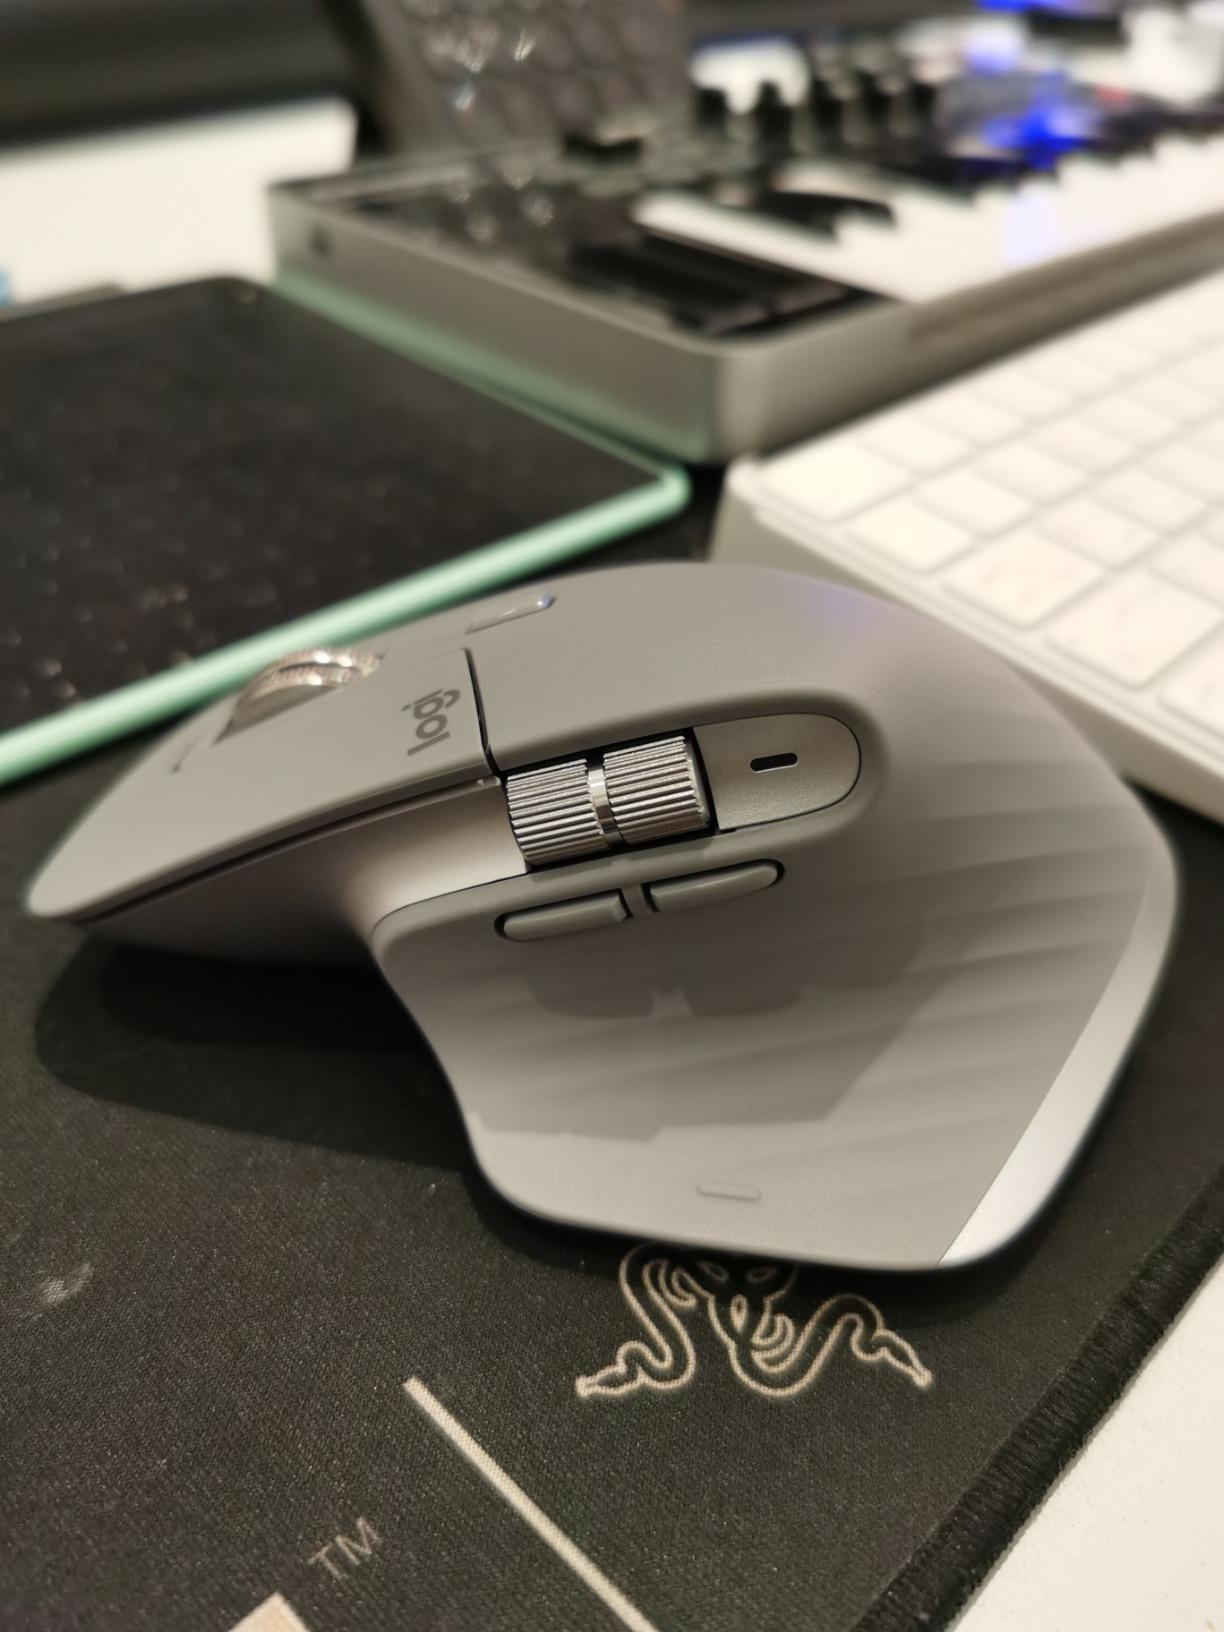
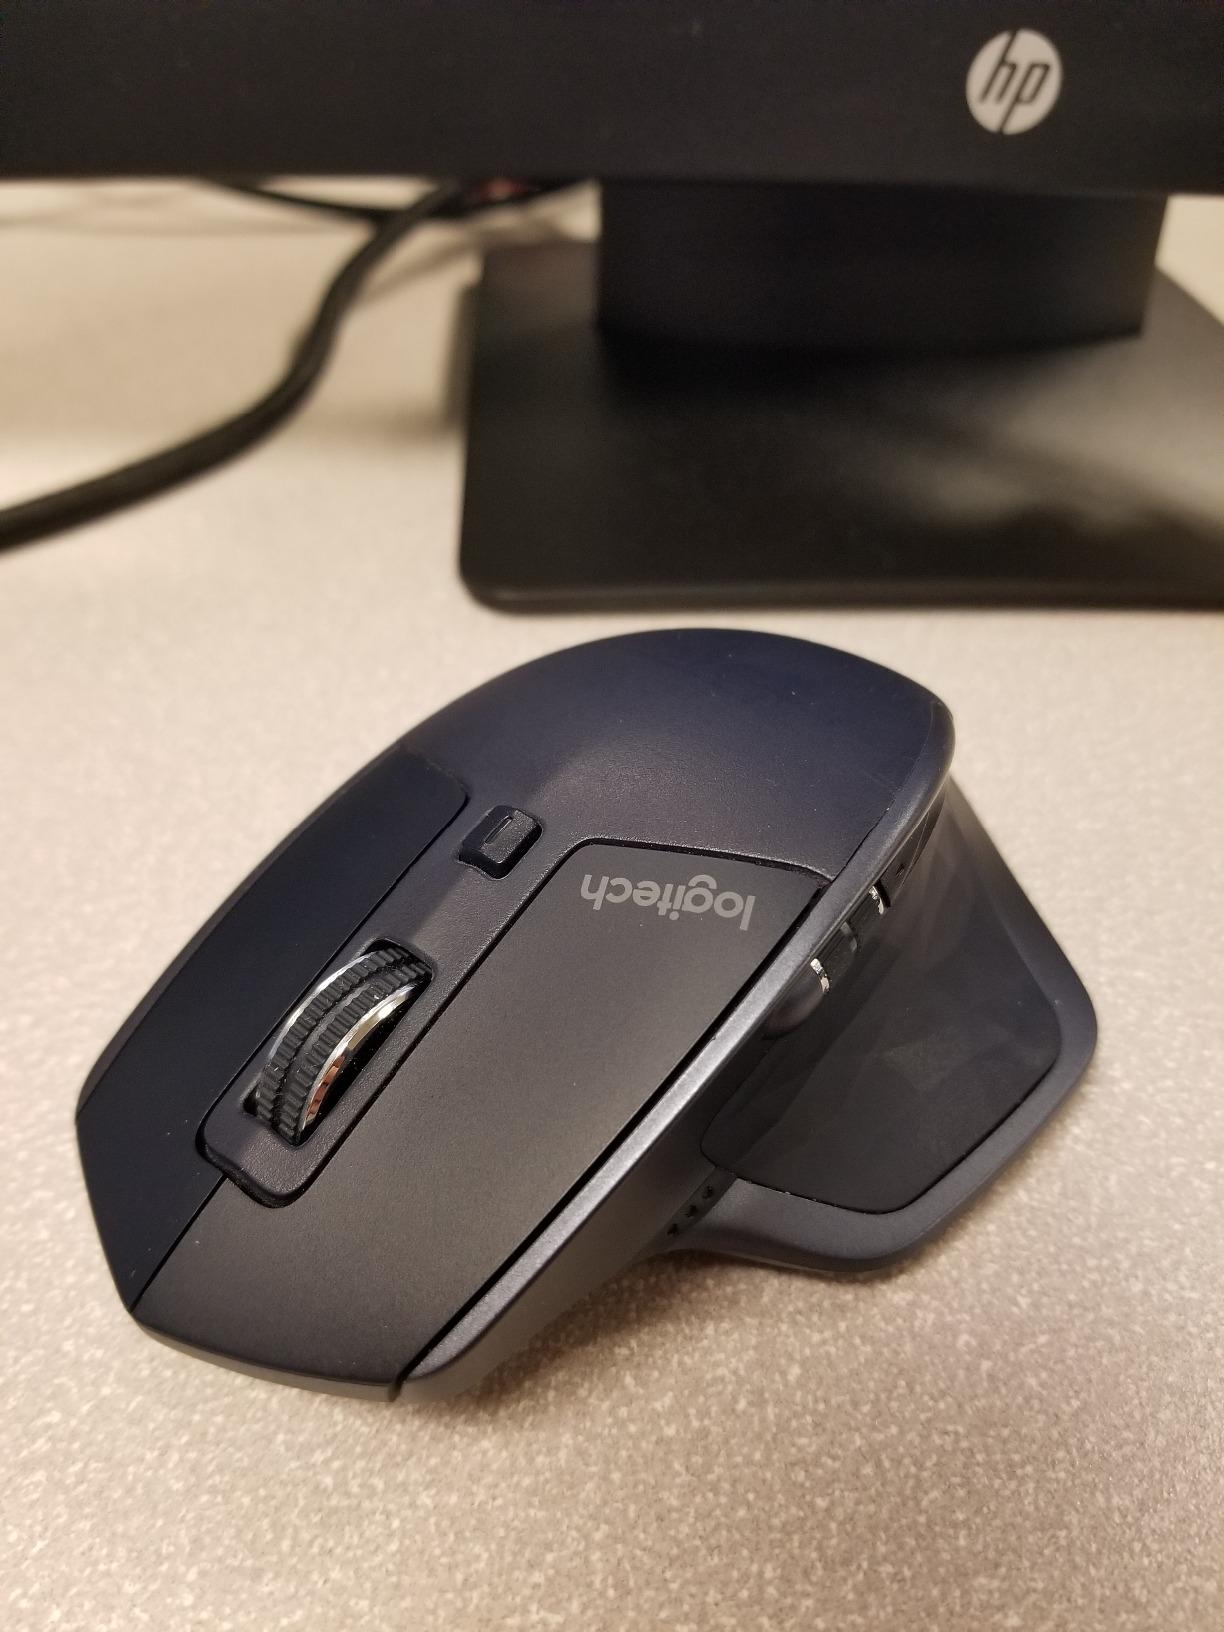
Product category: mouse
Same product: no